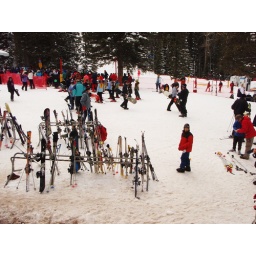
The boy in the red jacket looks lost. Taken for the Composition project under the Grouping category.